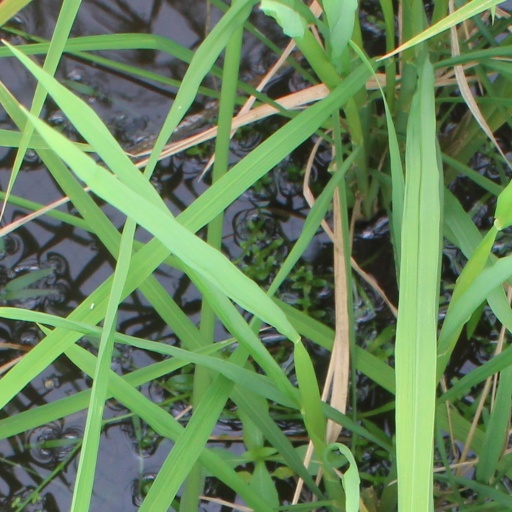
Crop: rice